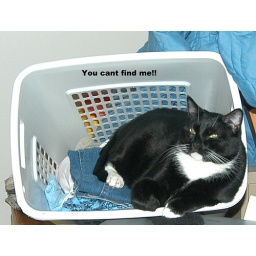
4/11/2009 Cooper my cat hiding in a clothes basket.